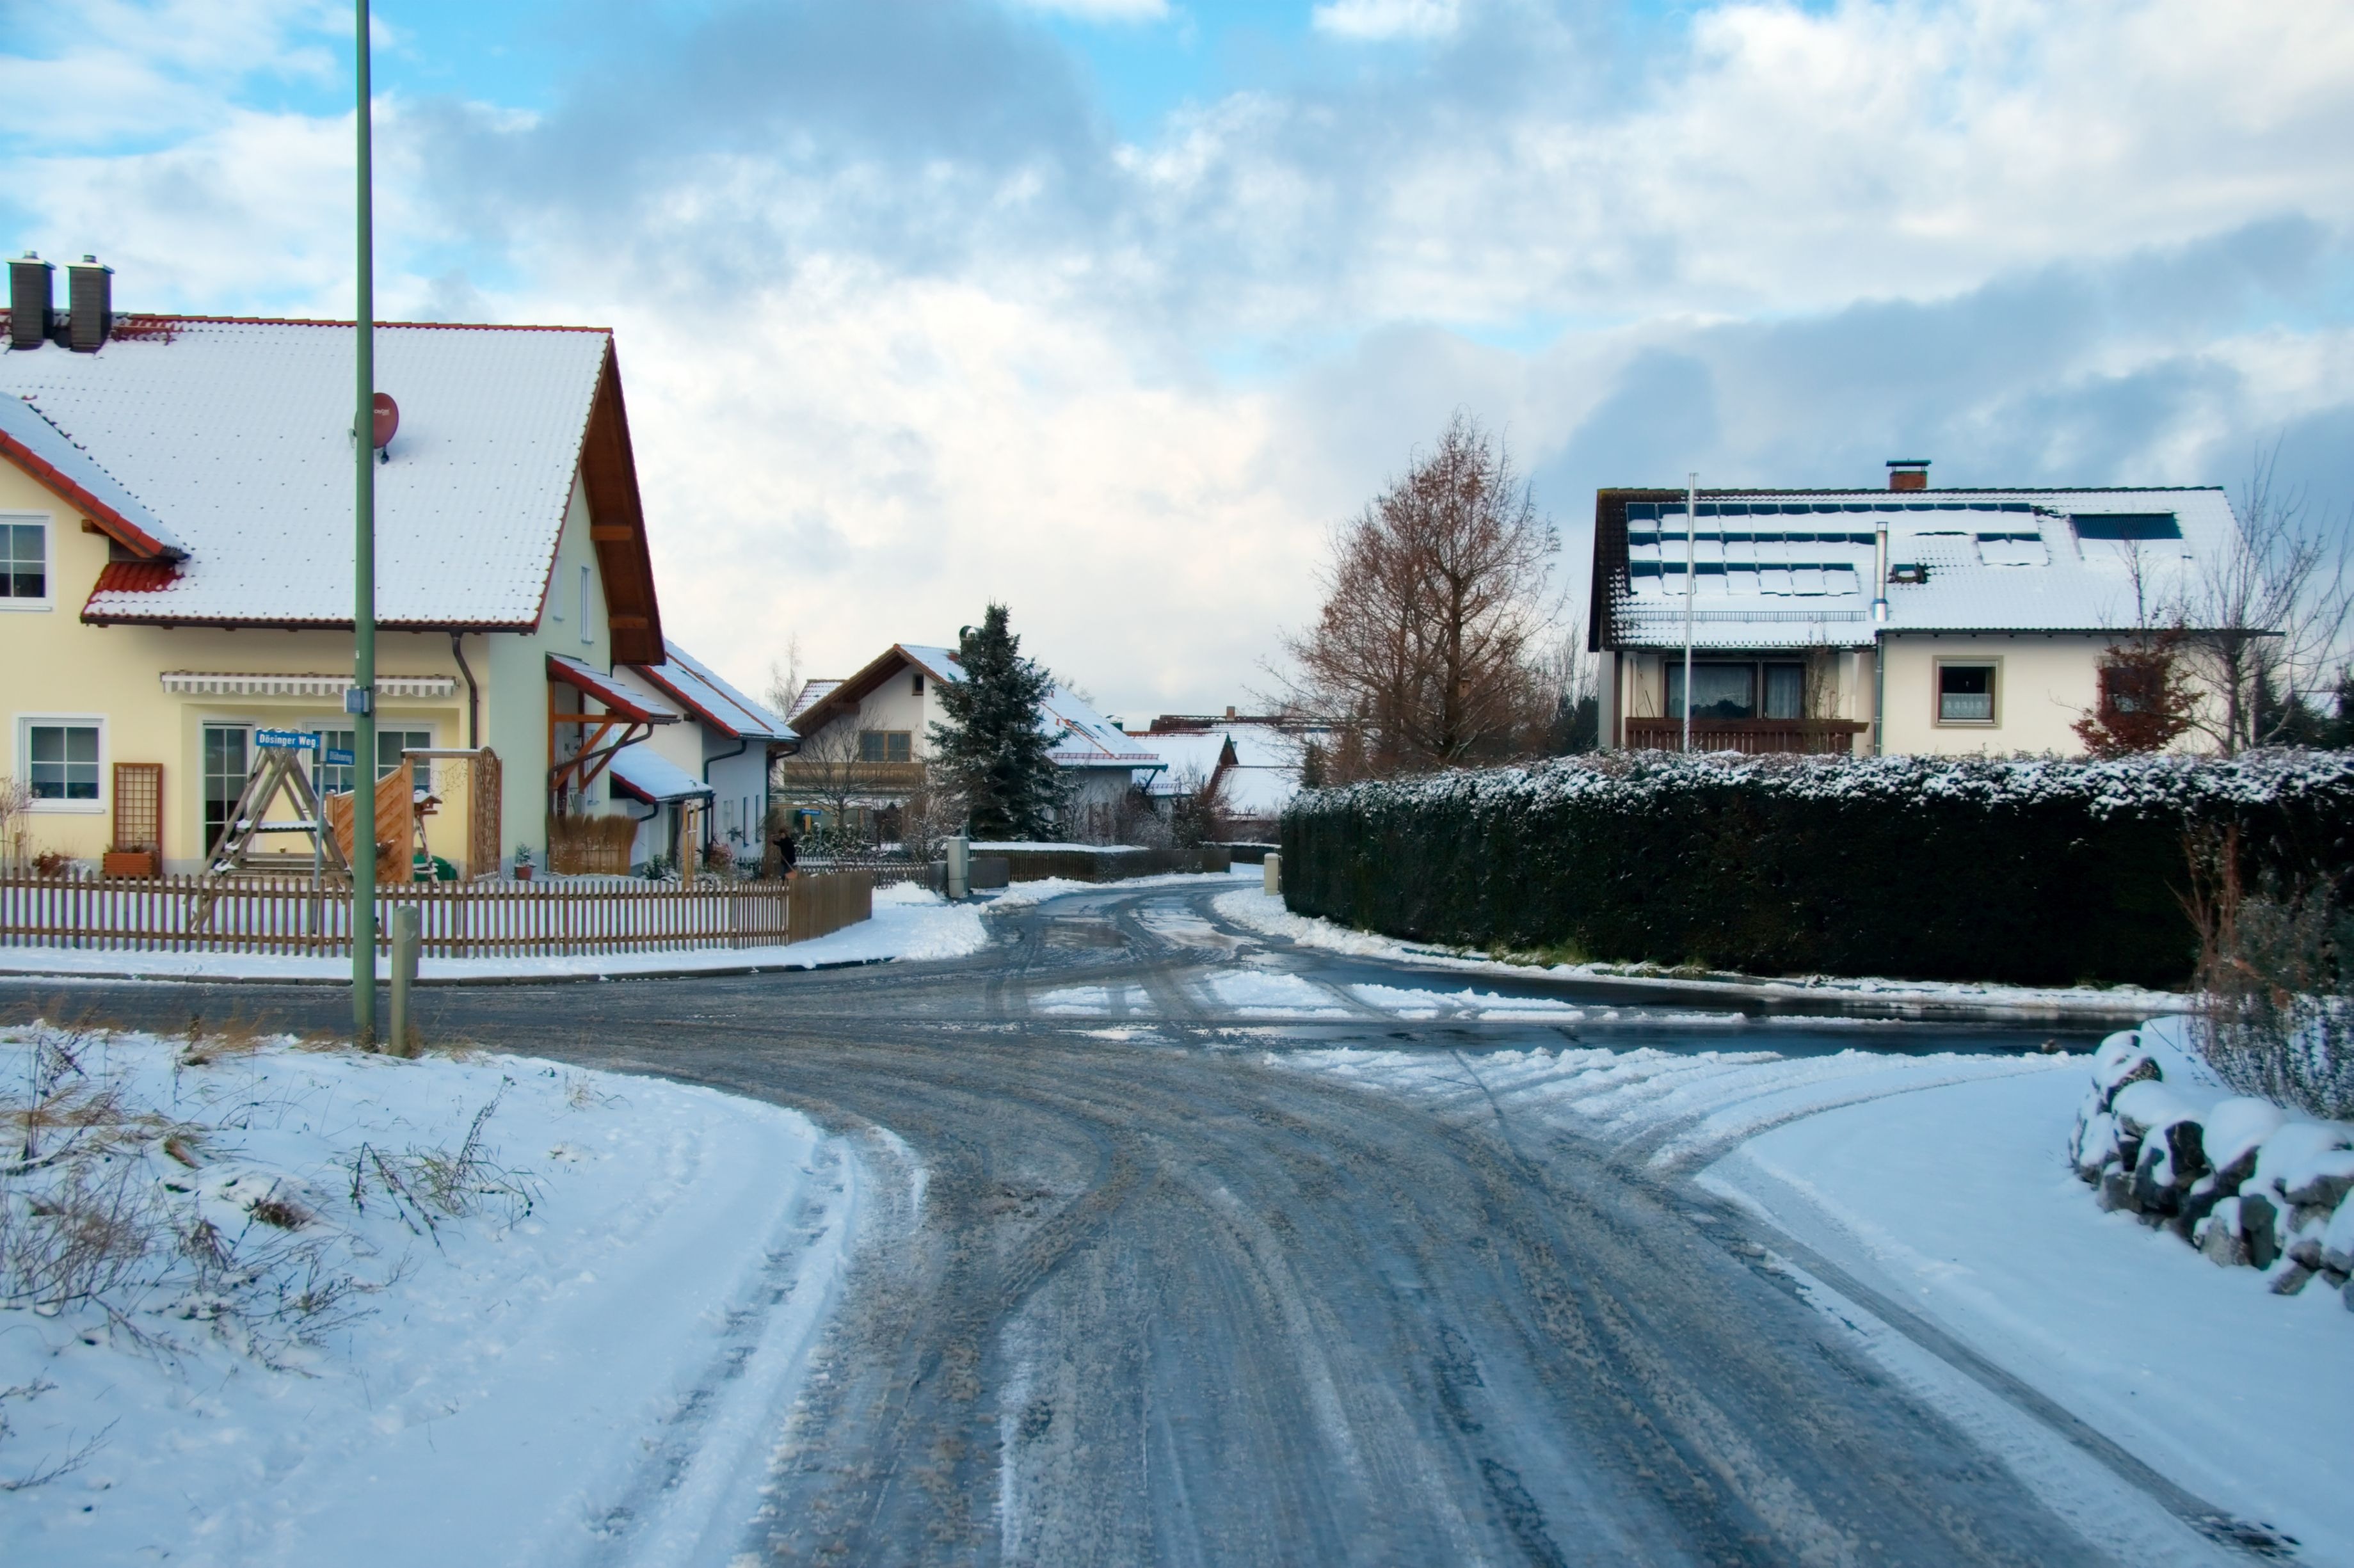
snow, winter, street, town, village, suburb, weather, intersection, season, trees, houses, germany, bavaria, neighbourhood, residential area